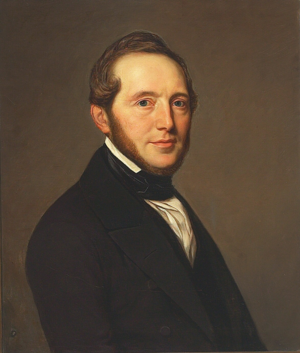
Skarrildhus
Portræt af Nis Clason, der grundlagde Clasonsborg.
Clasonsborg er en skovbrugsejendom og kursuscenter i Midtjylland i Skarrild Sogn omtrent 20 kilometer syd for Herning. Bygningen omtales ofte fejlagtigt som en herregård, men har aldrig været en hovedgård med dertil hørende privilegier.